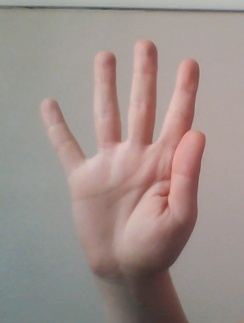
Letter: sheen